Thermal spraying

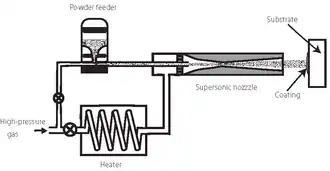
Cold spraying schematic

Cold spraying (or gas dynamic cold spraying) was introduced to the market in the 1990s. The method was originally developed in the Soviet Union – while experimenting with the erosion of the target substrate, which was exposed to a two-phase high-velocity flow of fine powder in a wind tunnel, scientists observed accidental rapid formation of coatings.